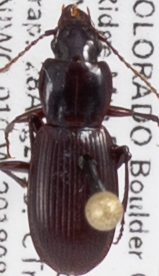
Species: Pterostichus restrictus
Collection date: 2018-08-28
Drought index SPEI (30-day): -1.69
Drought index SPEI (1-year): -1.13
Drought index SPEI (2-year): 0.24